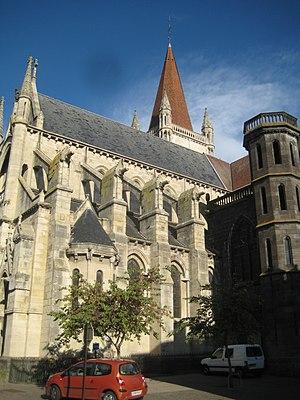
Église Notre-Dame d'Aigueperse
L'église Notre-Dame est l'église paroissiale de la commune d'Aigueperse, dans le département du Puy-de-Dôme.
Aigueperse est une commune française, située dans le département du Puy-de-Dôme en région d'Auvergne-Rhône-Alpes.
Cet article recense les monuments historiques français classés en 1922.